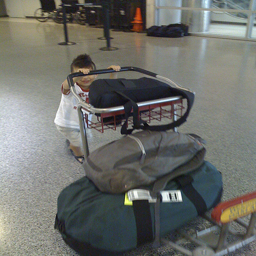
There is a small boy pushing the luggage cart.
A young person pushing a cart full of duffle bags.
The child is pushing a cart full of luggage bags.
a little kid pushing a cart that carry's luggage
A little boy that is pushing a cart with bags.